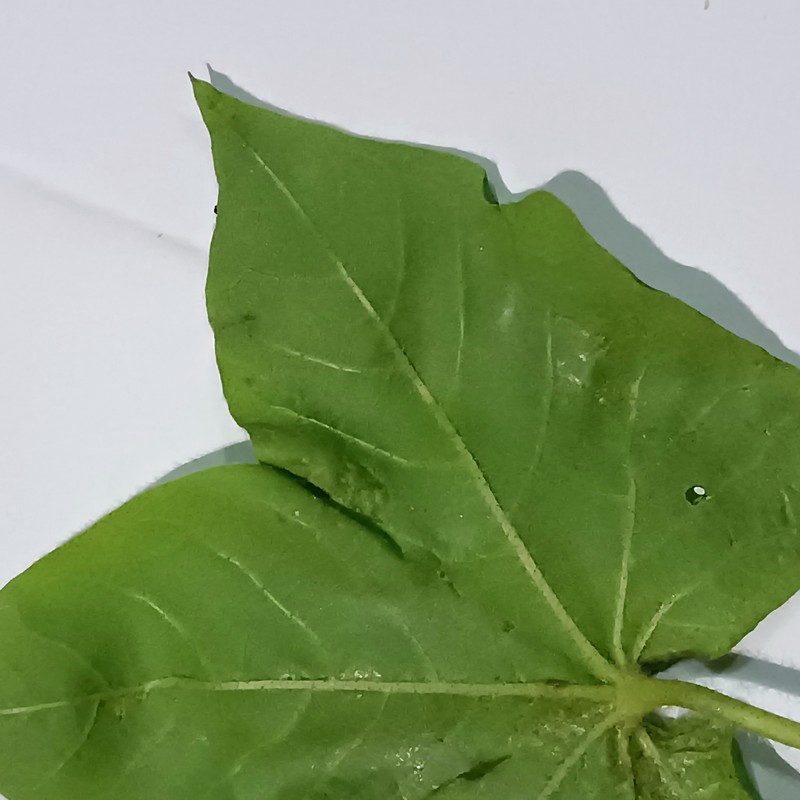
Label: Curl Virus